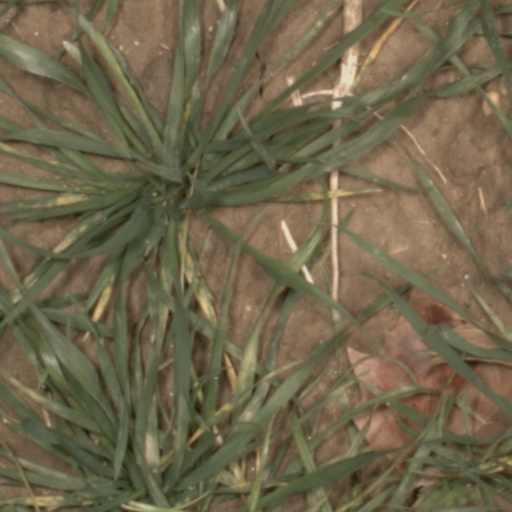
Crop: wheat